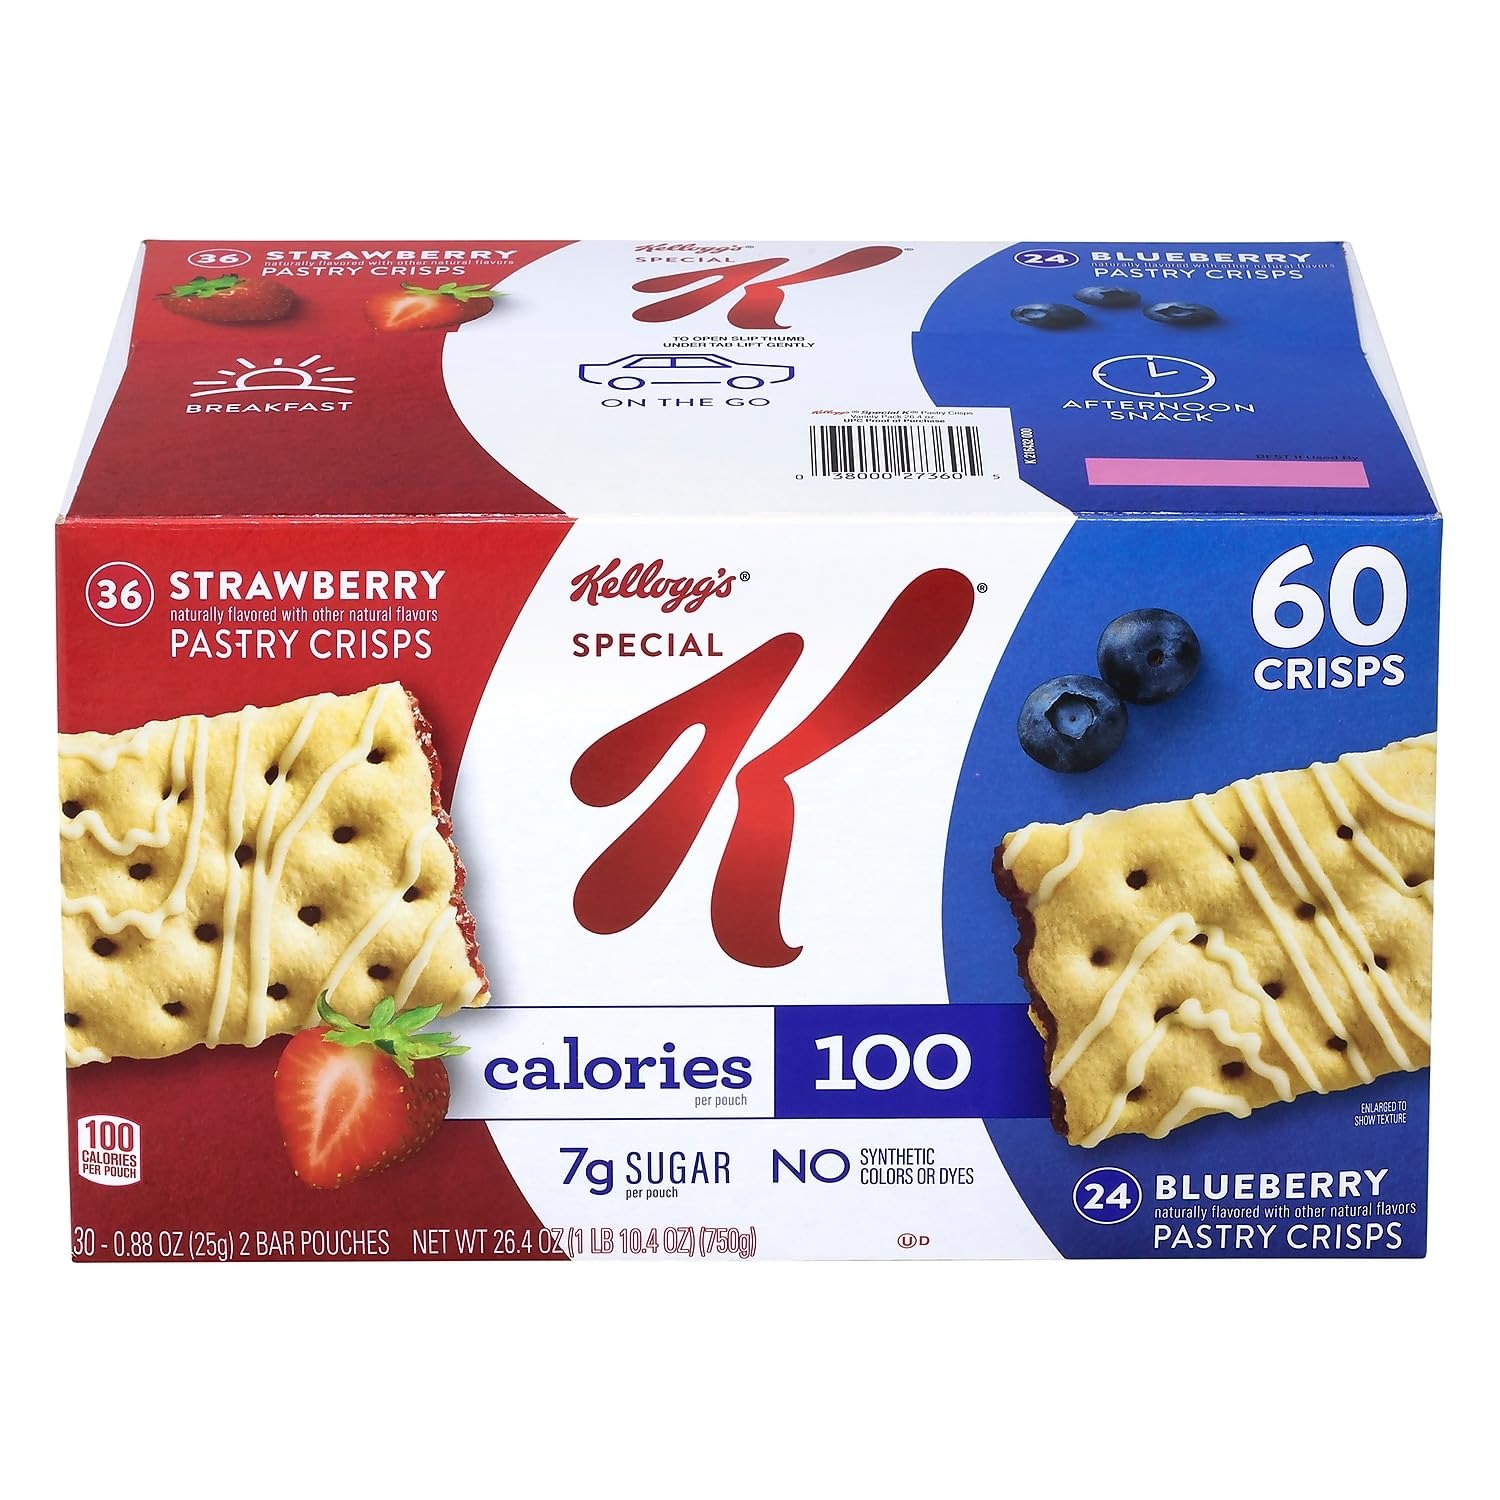
Item Name: Kellogg's Special K Pastry Crisp 2 Pastry Crispper Pouch 30/0.88 Oz Net Wt 26.4 Oz,, ()
Bullet Point 1: Sweet, delicious, fully baked pastry crisps that are ready to eat any time of day; a perfect portable treat whenever you need it
Bullet Point 2: The package length of the product is 6 inches
Bullet Point 3: The package width of the product is 5 inches
Bullet Point 4: The package height of the product is 4 inches
Value: 26.4
Unit: Ounce

Price: 17.72